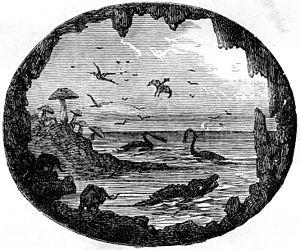
""Voyage au centre de la Terre"", Édouard Riou."